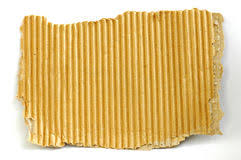
Waste category: cardboard